Nebuchadnezzar II

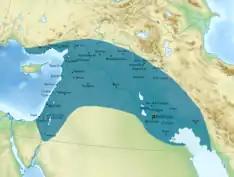
A map of the Neo-Babylonian Empire under Nebuchadnezzar

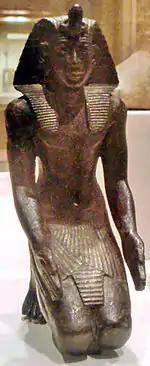
A statue probably depicting Pharaoh Necho II of Egypt, who was defeated at Carchemish by Nebuchadnezzar in 605 BC, but fought off Nebuchadnezzar's invasion of Egypt in 601 BC

Nebuchadnezzar's military career began in the reign of his father, though little information survives. Based on a letter sent to the temple administration of the Eanna temple, it appears that Nebuchadnezzar participated in his father's campaign to take the city of Harran in 610 BC. Harran was the seat of Ashur-uballit II, who had rallied what remained of the Assyrian army and ruled the Neo-Assyrian rump state. The Babylonian victory in the Harran campaign and the defeat of Ashur-uballit in 609 BCE marked the end of the ancient Assyrian monarchy, which would never be restored. According to the "Babylonian Chronicles", Nebuchadnezzar also commanded an army in an unspecified mountainous region for several months in 607 BC.